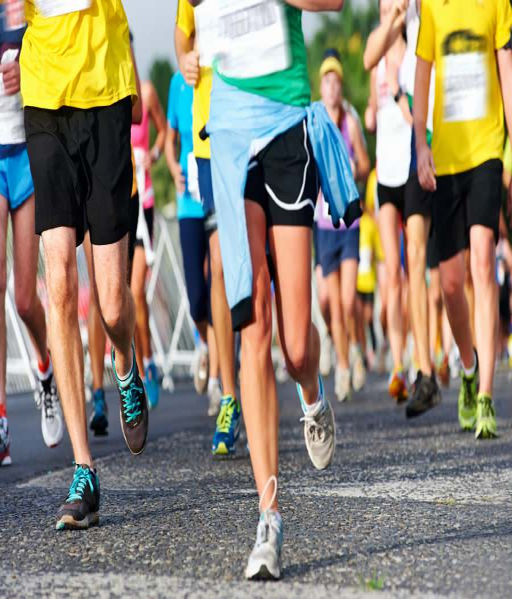
push yourself to the limit